Yvonne von Hartel

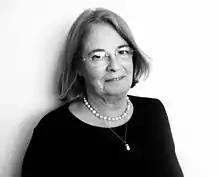

Yvonne von Hartel is one of the founding members of Melbourne-based architectural and urban planning firm peckvonhartel, which was established in 1980 and since has expanded its offices to Sydney, Canberra and Brisbane. Von Hartel was the first woman to graduate with an honors degree in architecture from the University of Melbourne and is a Life Fellow of the Australian Institute of Architects (LFAIA).